Bar, Montenegro

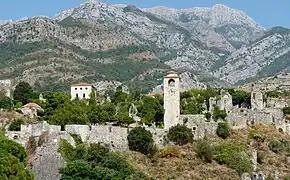
Stari Bar (the Old Town of Bar)

The coastal part of Bar supports maquis shrubland with oak, holm oak, laurel, myrtle, Spanish broom, oleander, hawthorn, sloe, thorn, butcher's broom and asparagus. To the north and the mountains, there are oak and beech forests.